Ukrainian refugee crisis

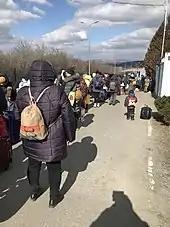
Refugees entering Slovakia on March 10

Moldova was among the first countries to receive refugees from the Odesa and Vinnytsia regions. Moldovan authorities have activated a centre for crisis management to facilitate accommodation and humanitarian relief for refugees. As of 26 July, 549,333 Ukrainian refugees had entered Moldova. Prime Minister of Moldova Natalia Gavrilița said on 5 April that 100,000 refugees are staying in Moldova, with almost half of them being children. On 11 April, the UN said that Moldova was "hosting an estimated 95,000 Ukrainians." According to Médecins Sans Frontières, the majority of refugees who do not stay continue on to Romania, Poland or other European countries.